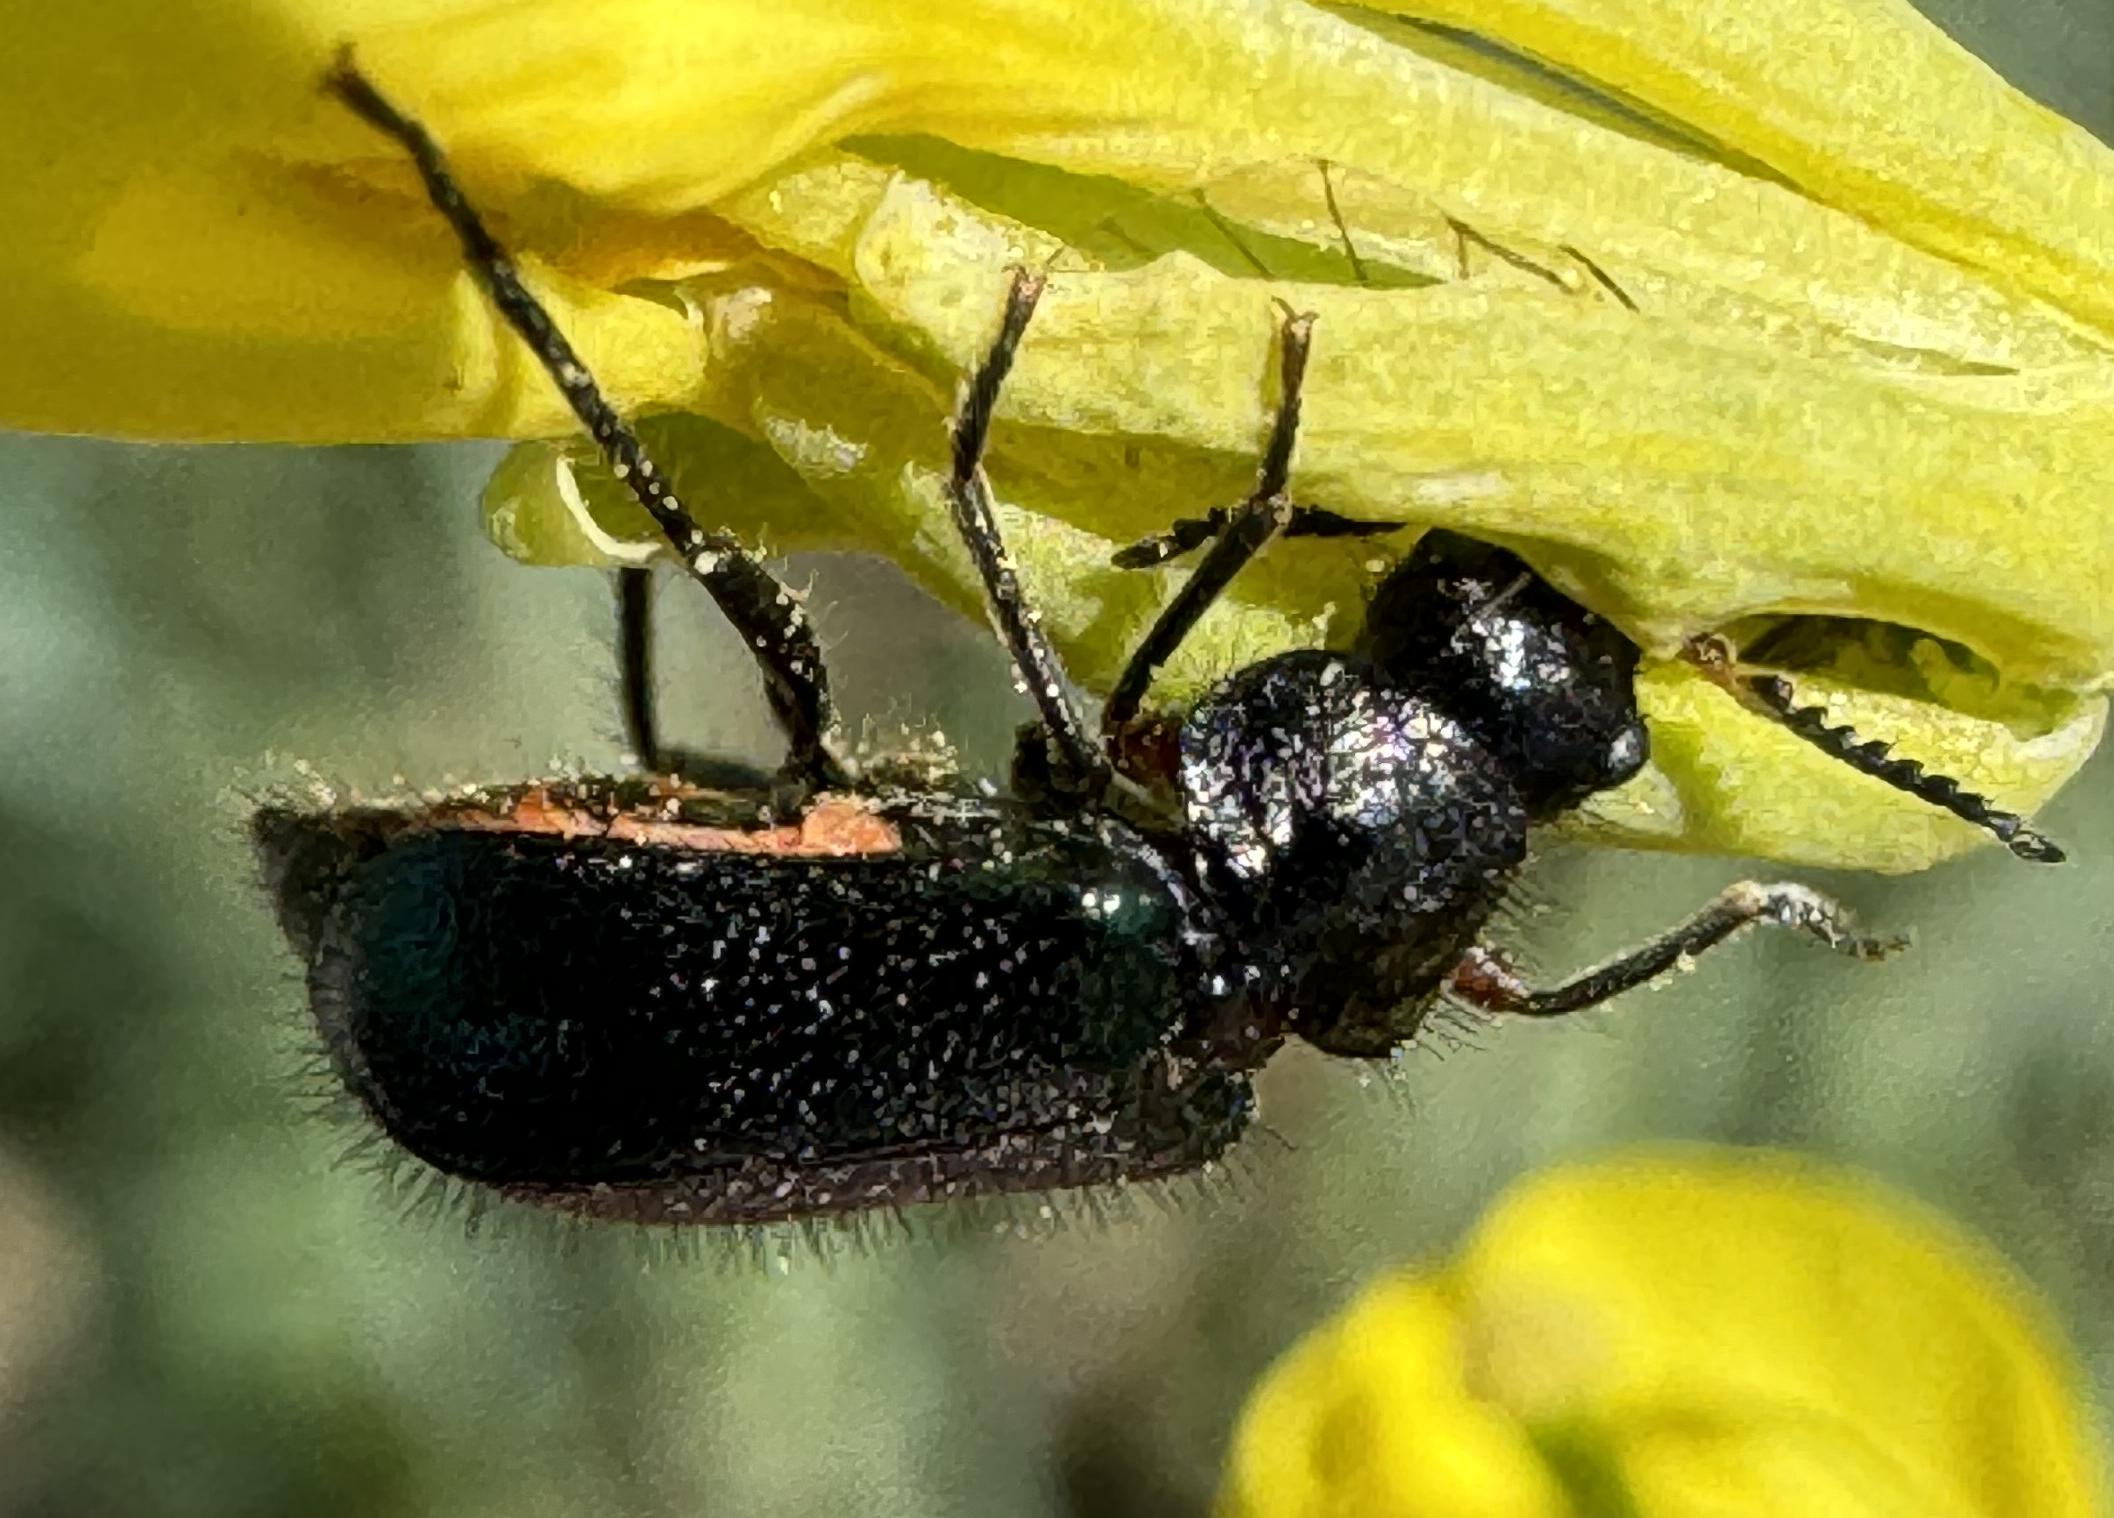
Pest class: predators